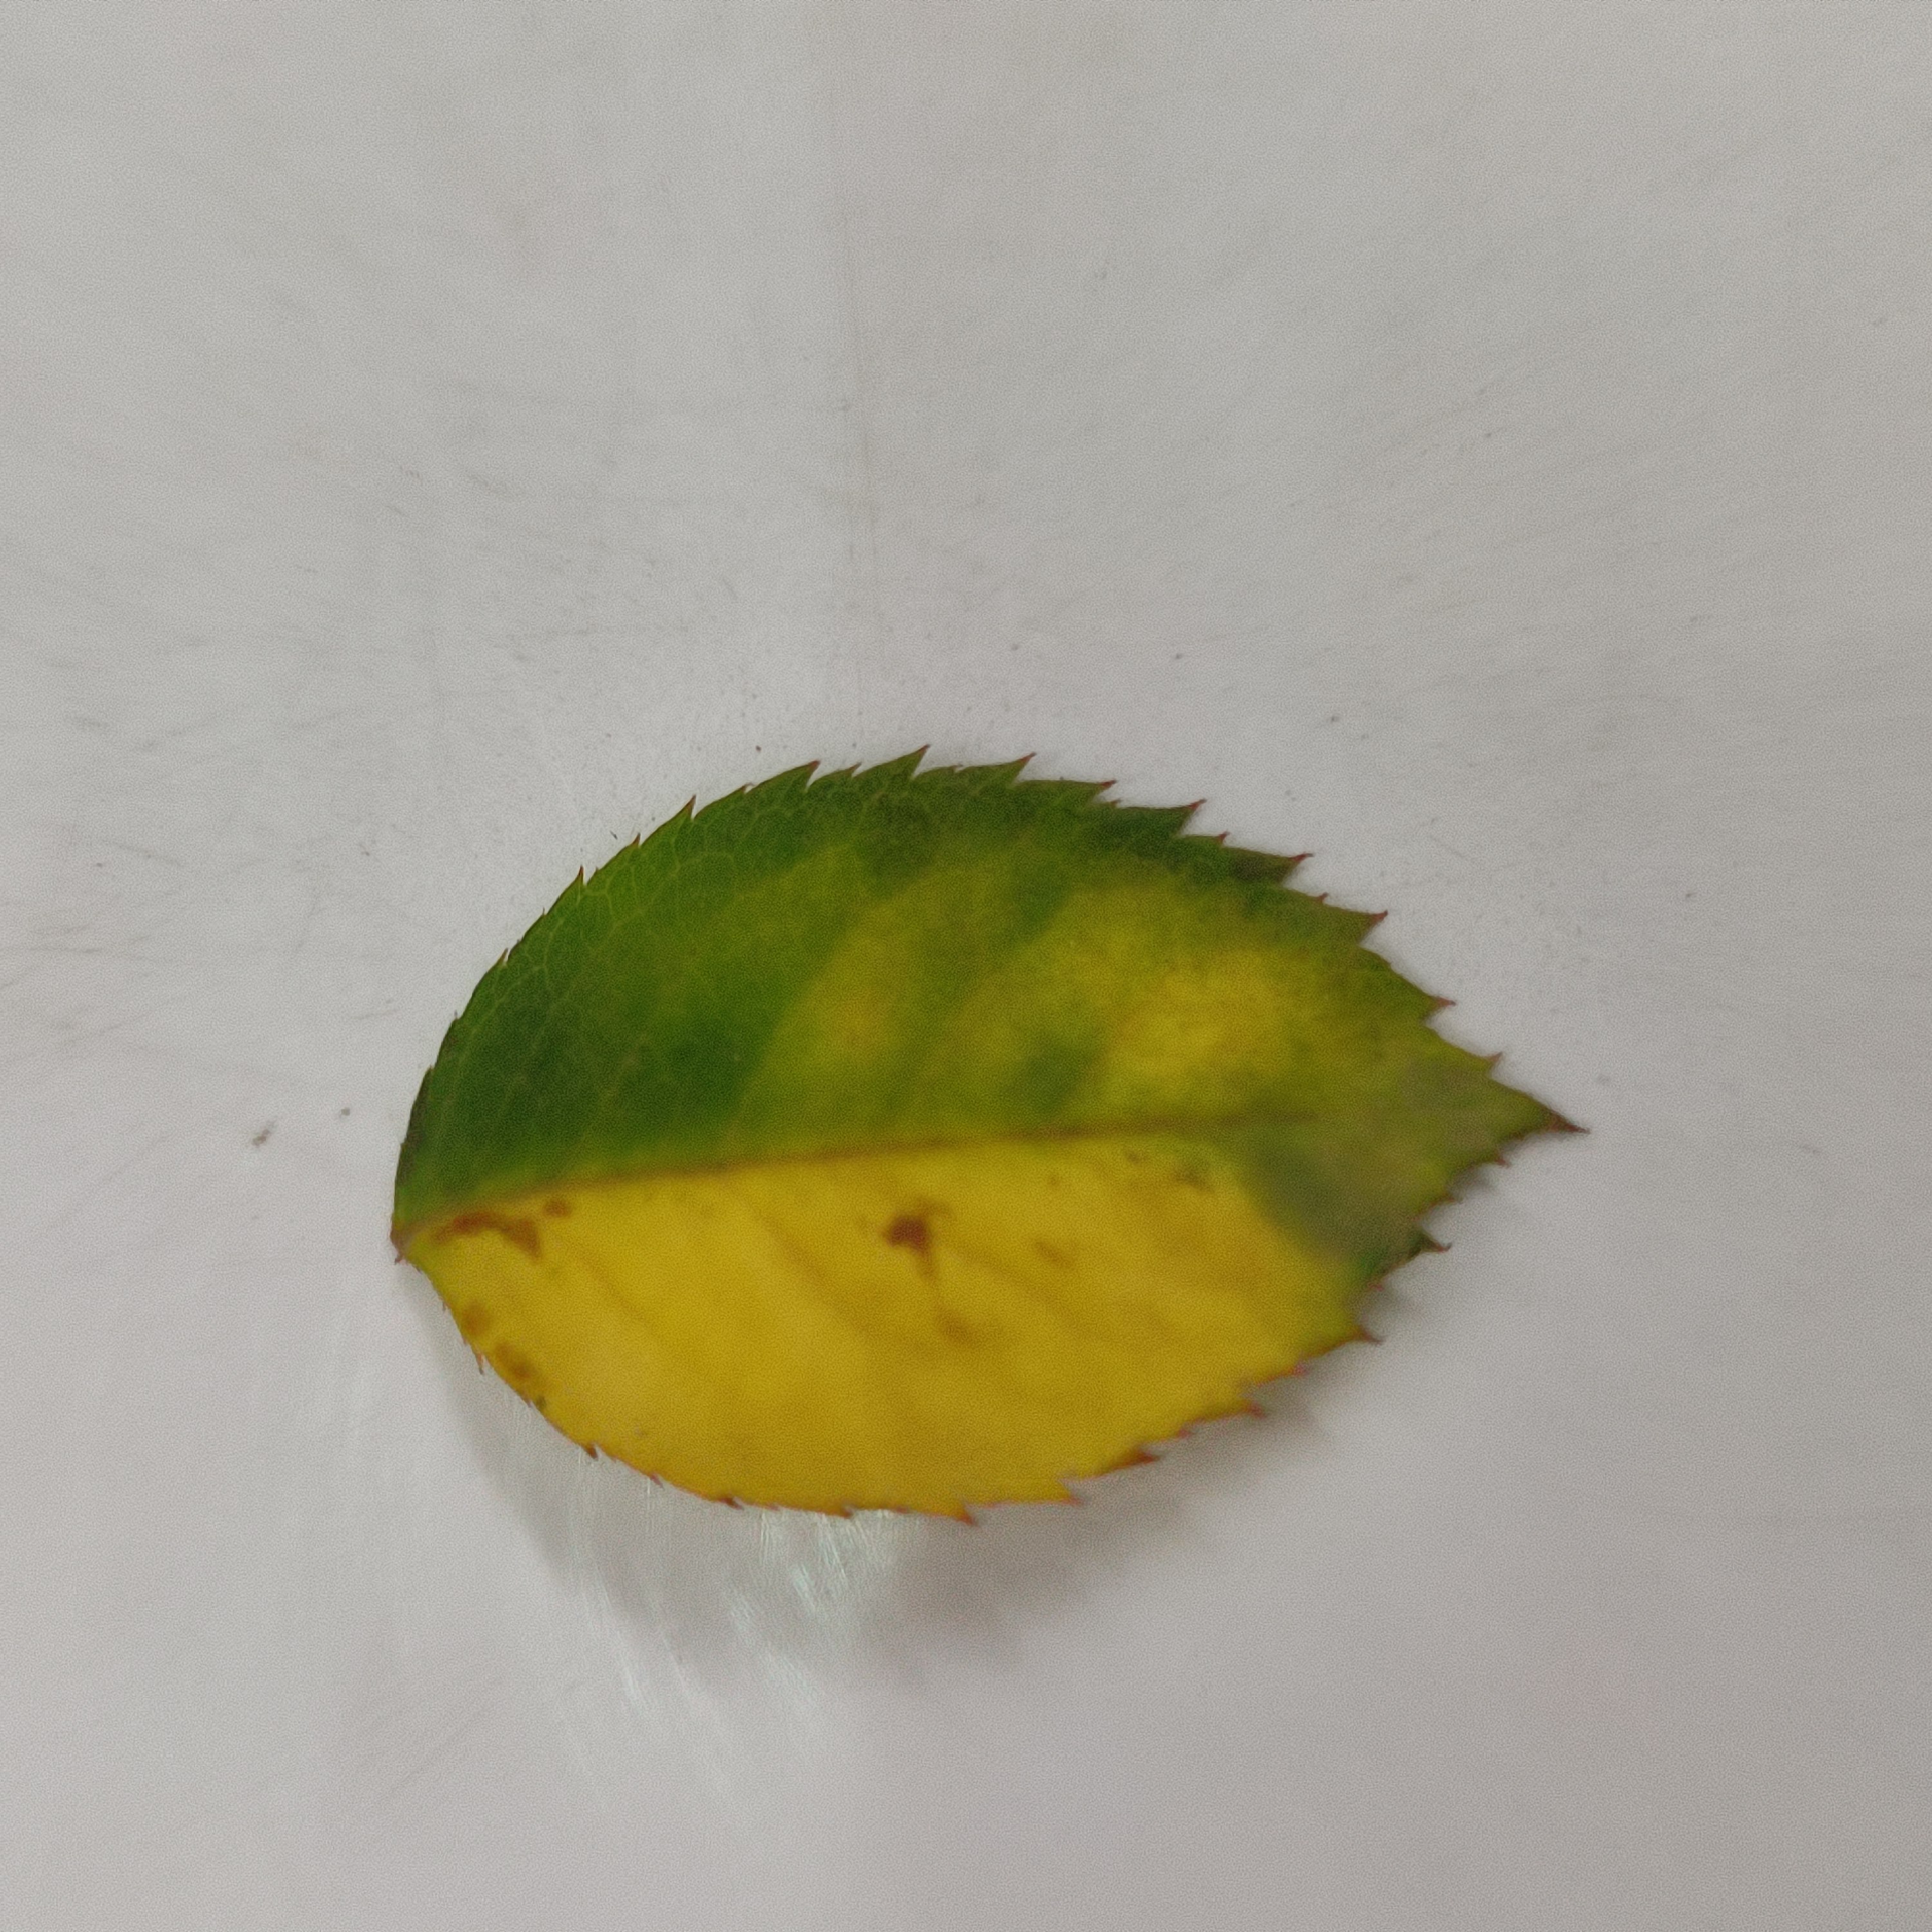
Label: Yellow Mosaic Virus